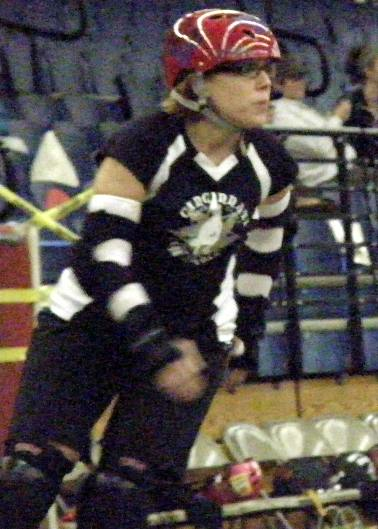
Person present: Yes